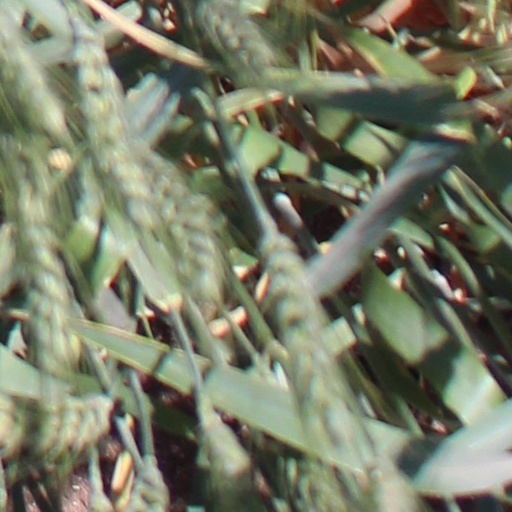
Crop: wheat